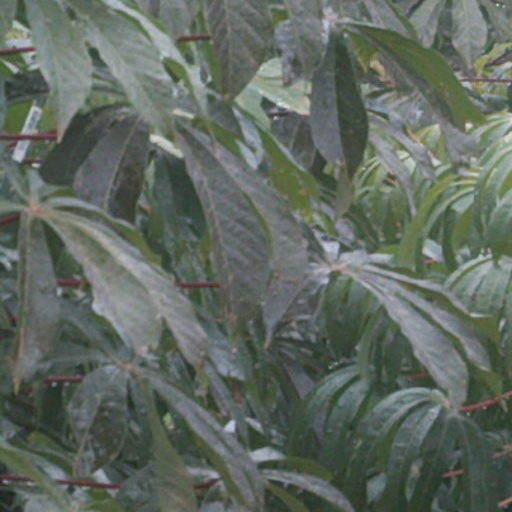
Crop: cassava